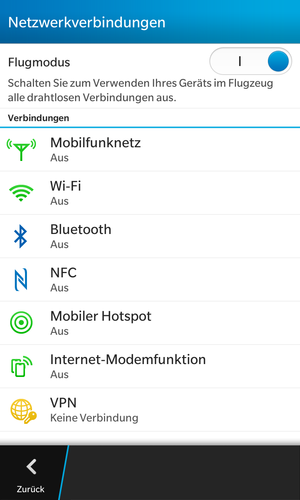
Slate est une police d’écriture linéale créée en 2006 par Rod McDonald pour Monotype. Elle est dessinée pour une grande lisibilité à l’écran et sur papier, basée sur des travaux de recherche de McDonald et de l’Institut national canadien pour les aveugles. La police Slate Pro est utilisée pour l’interface du système d’exploitation BlackBerry 10.